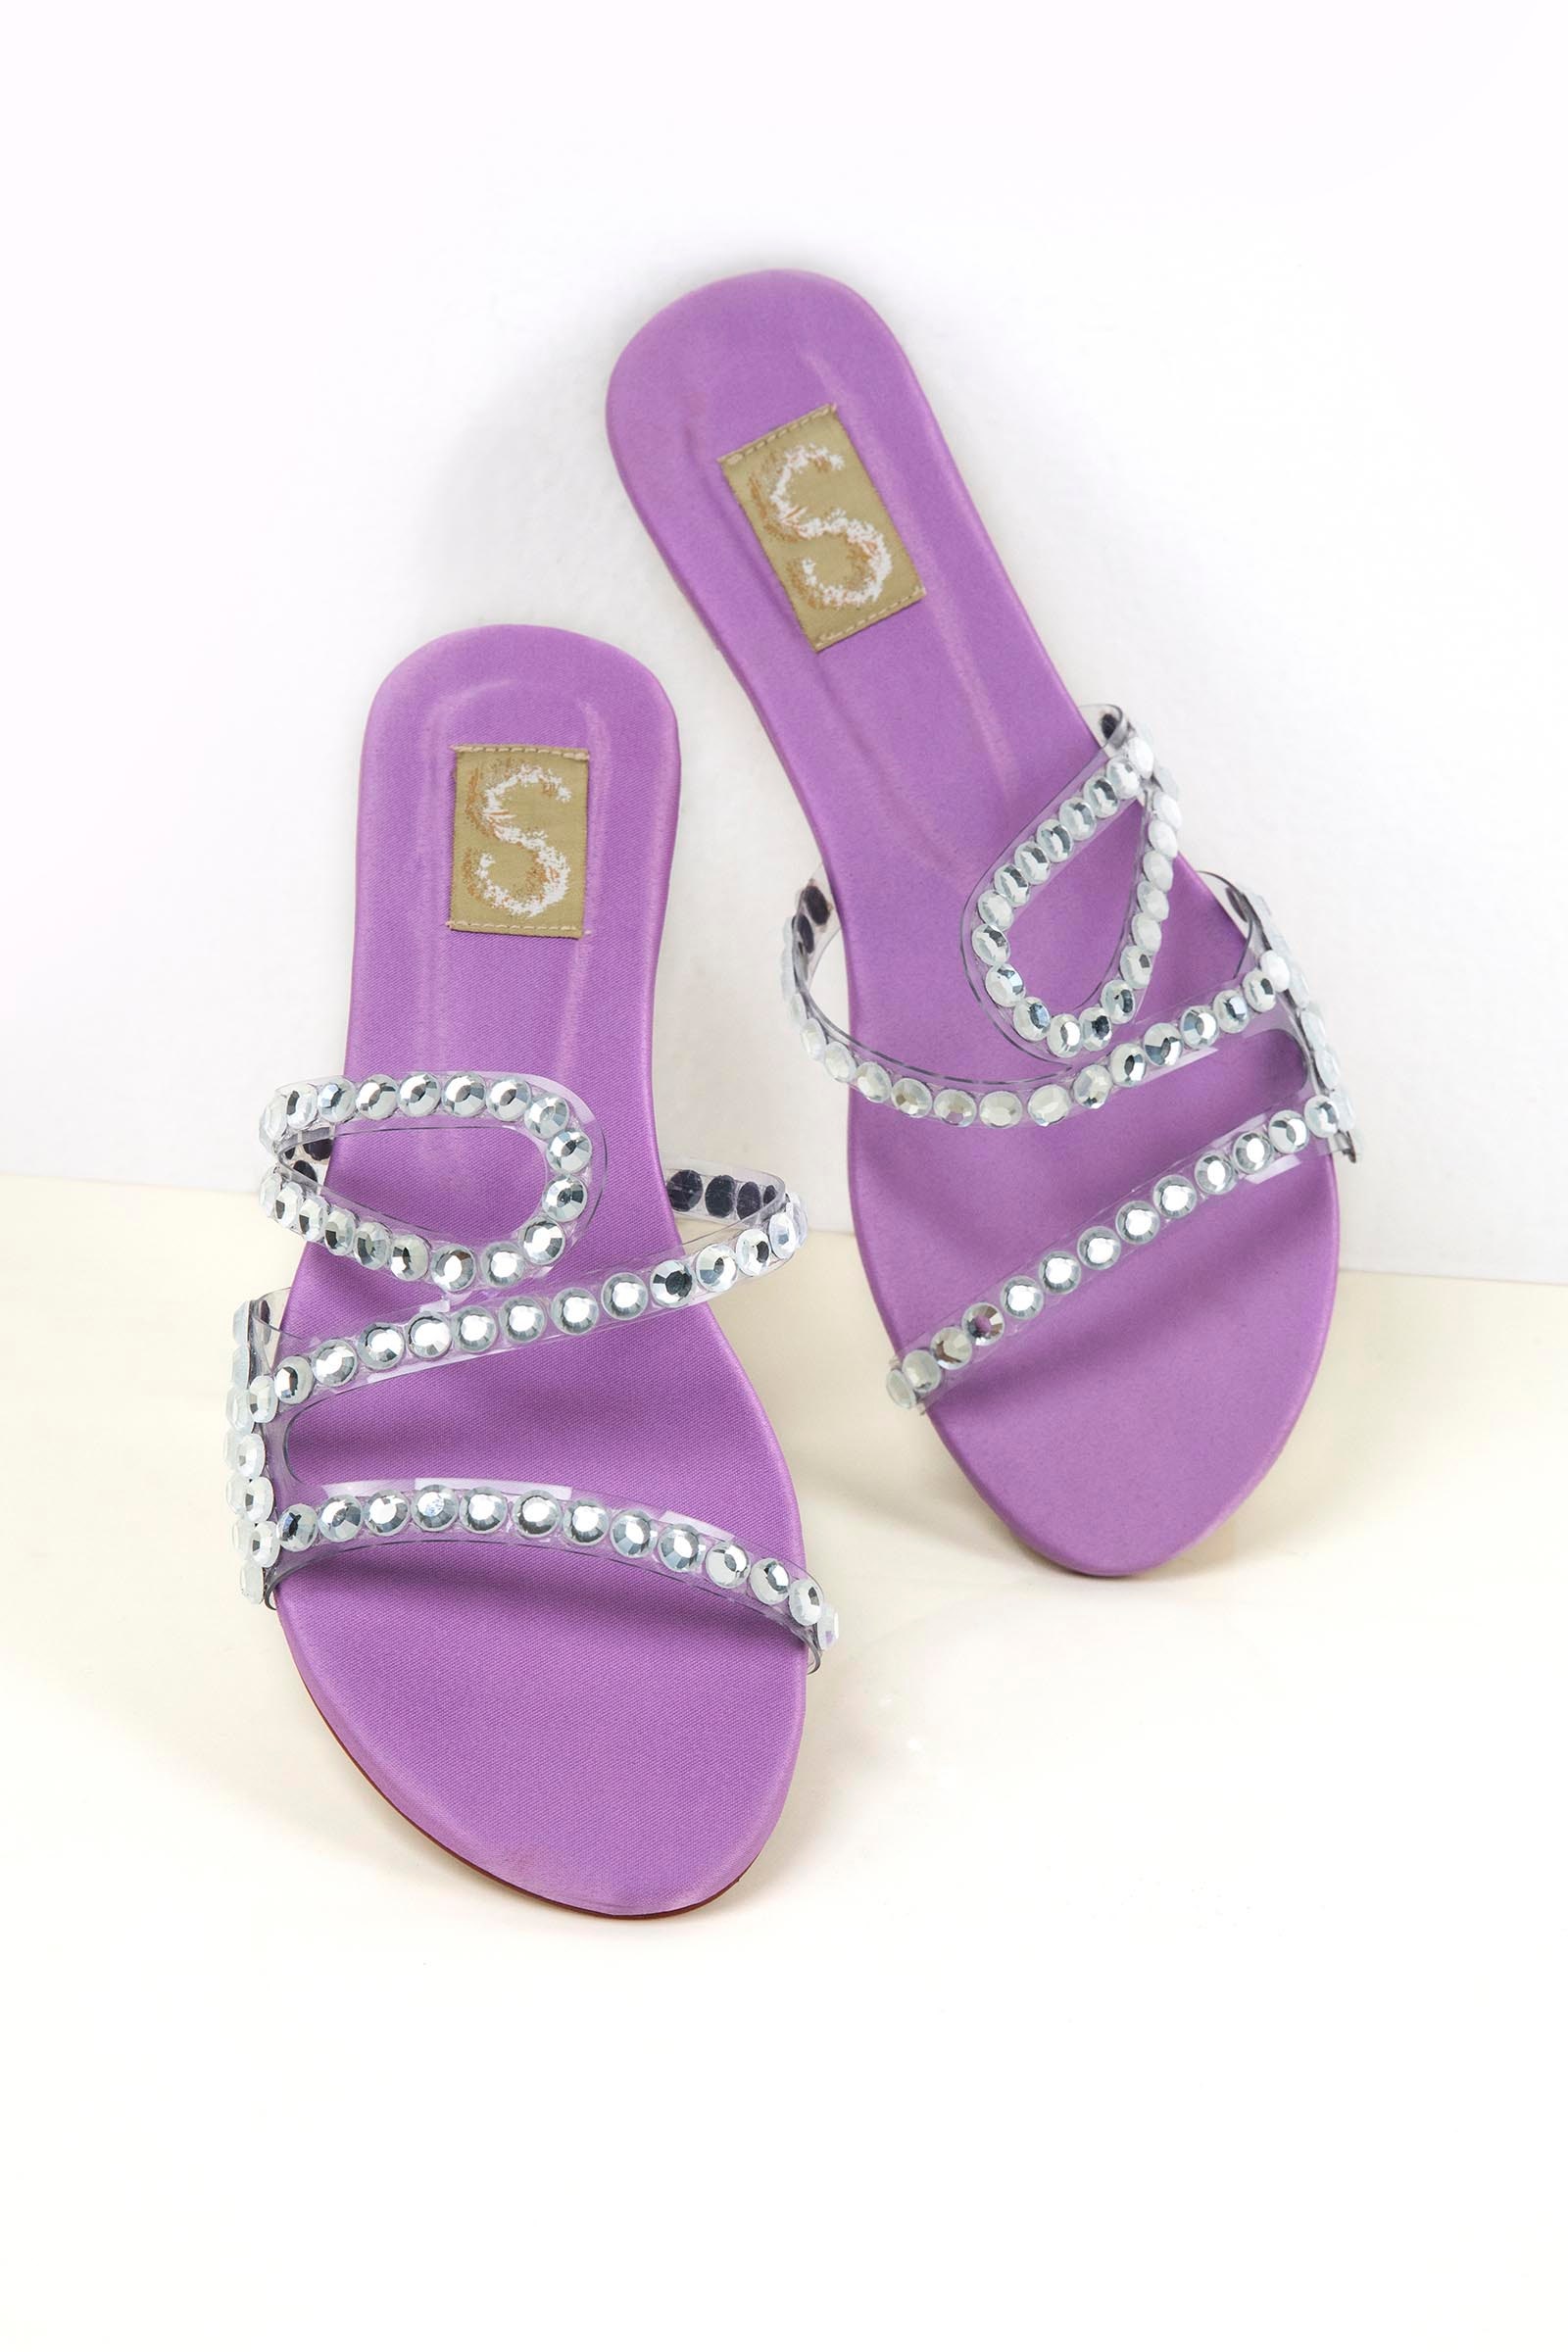
purple silver metallic sandal